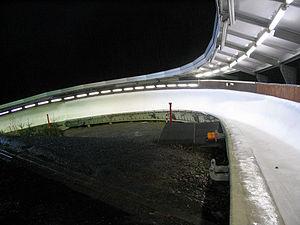
Virage n°7 de la piste de bobsleigh de Winterberg
L'édition 2010 de la Coupe du monde de bobsleigh se déroule entre le 9 novembre 2009 et le 24 janvier 2010.
La Piste de Winterberg est une piste de bobsleigh, luge et skeleton située à Winterberg. Il s'agit de la seule piste au monde à être dirigée par un consortium d'entreprises en guise de sponsor, avec à sa tête le brasseur allemand Veltins.